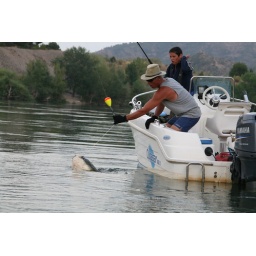
Jeff with the job of getting the cat in the boat